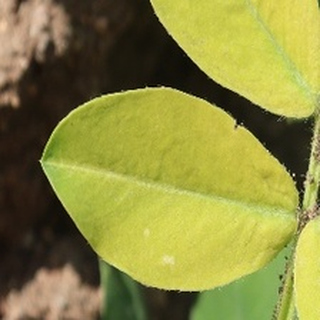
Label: groundnut_nutrition_deficiency